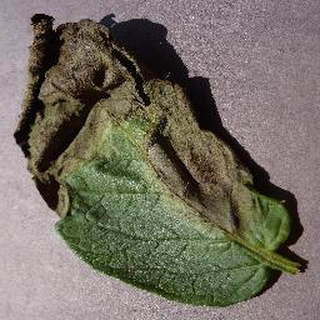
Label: potato_late_blight